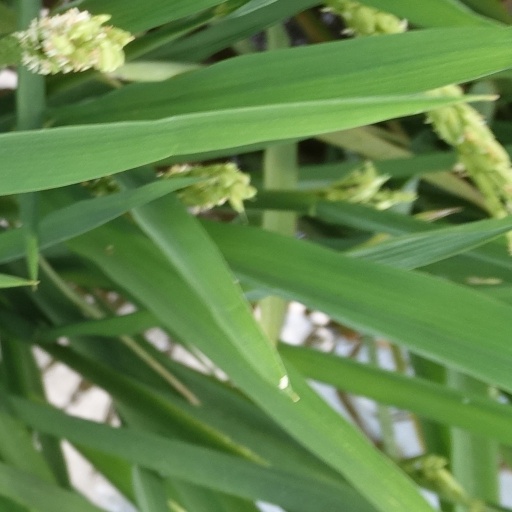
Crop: rice